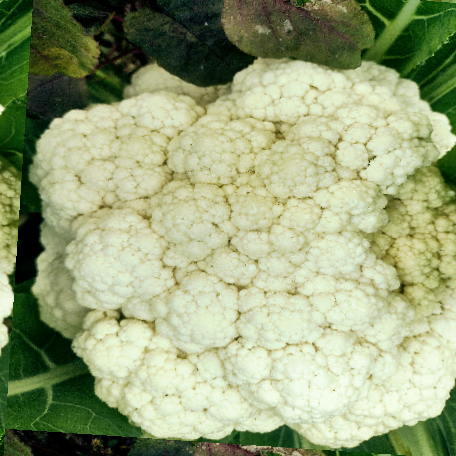
Label: Disease Free